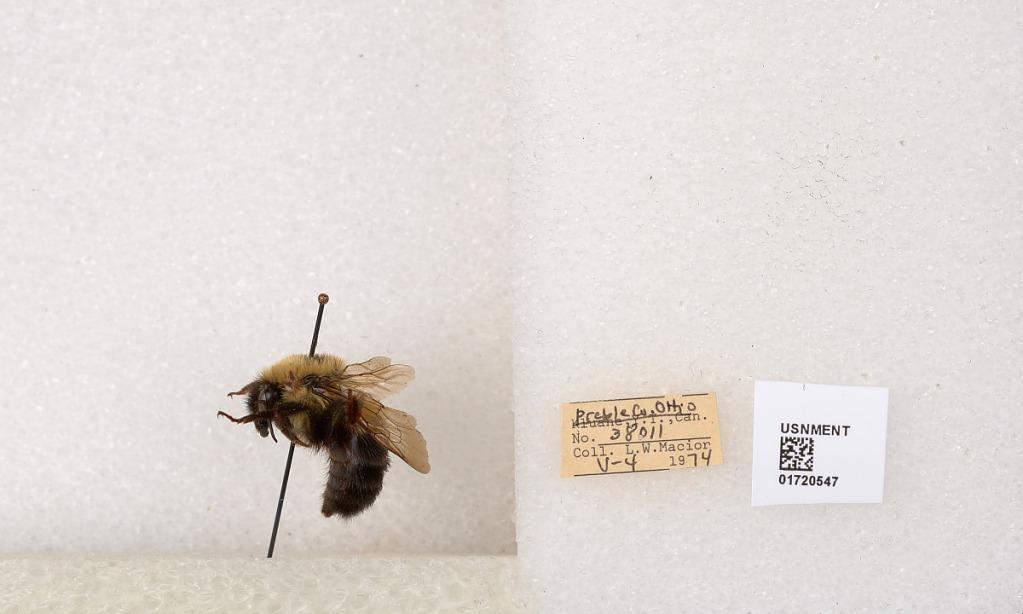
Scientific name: Bombus bimaculatus Cresson
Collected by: L. Macior
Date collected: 1974-5-4
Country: United States
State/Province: Ohio
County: Preble
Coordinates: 39.7416, -84.648